Shimenawa

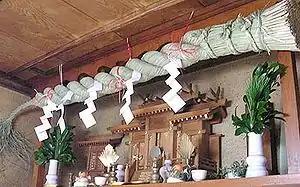

Like , are also a New Year's decoration in Japan, consisting of a decorated with items related to rice like rice-cakes. The purpose of the is to bring good fortune to people.